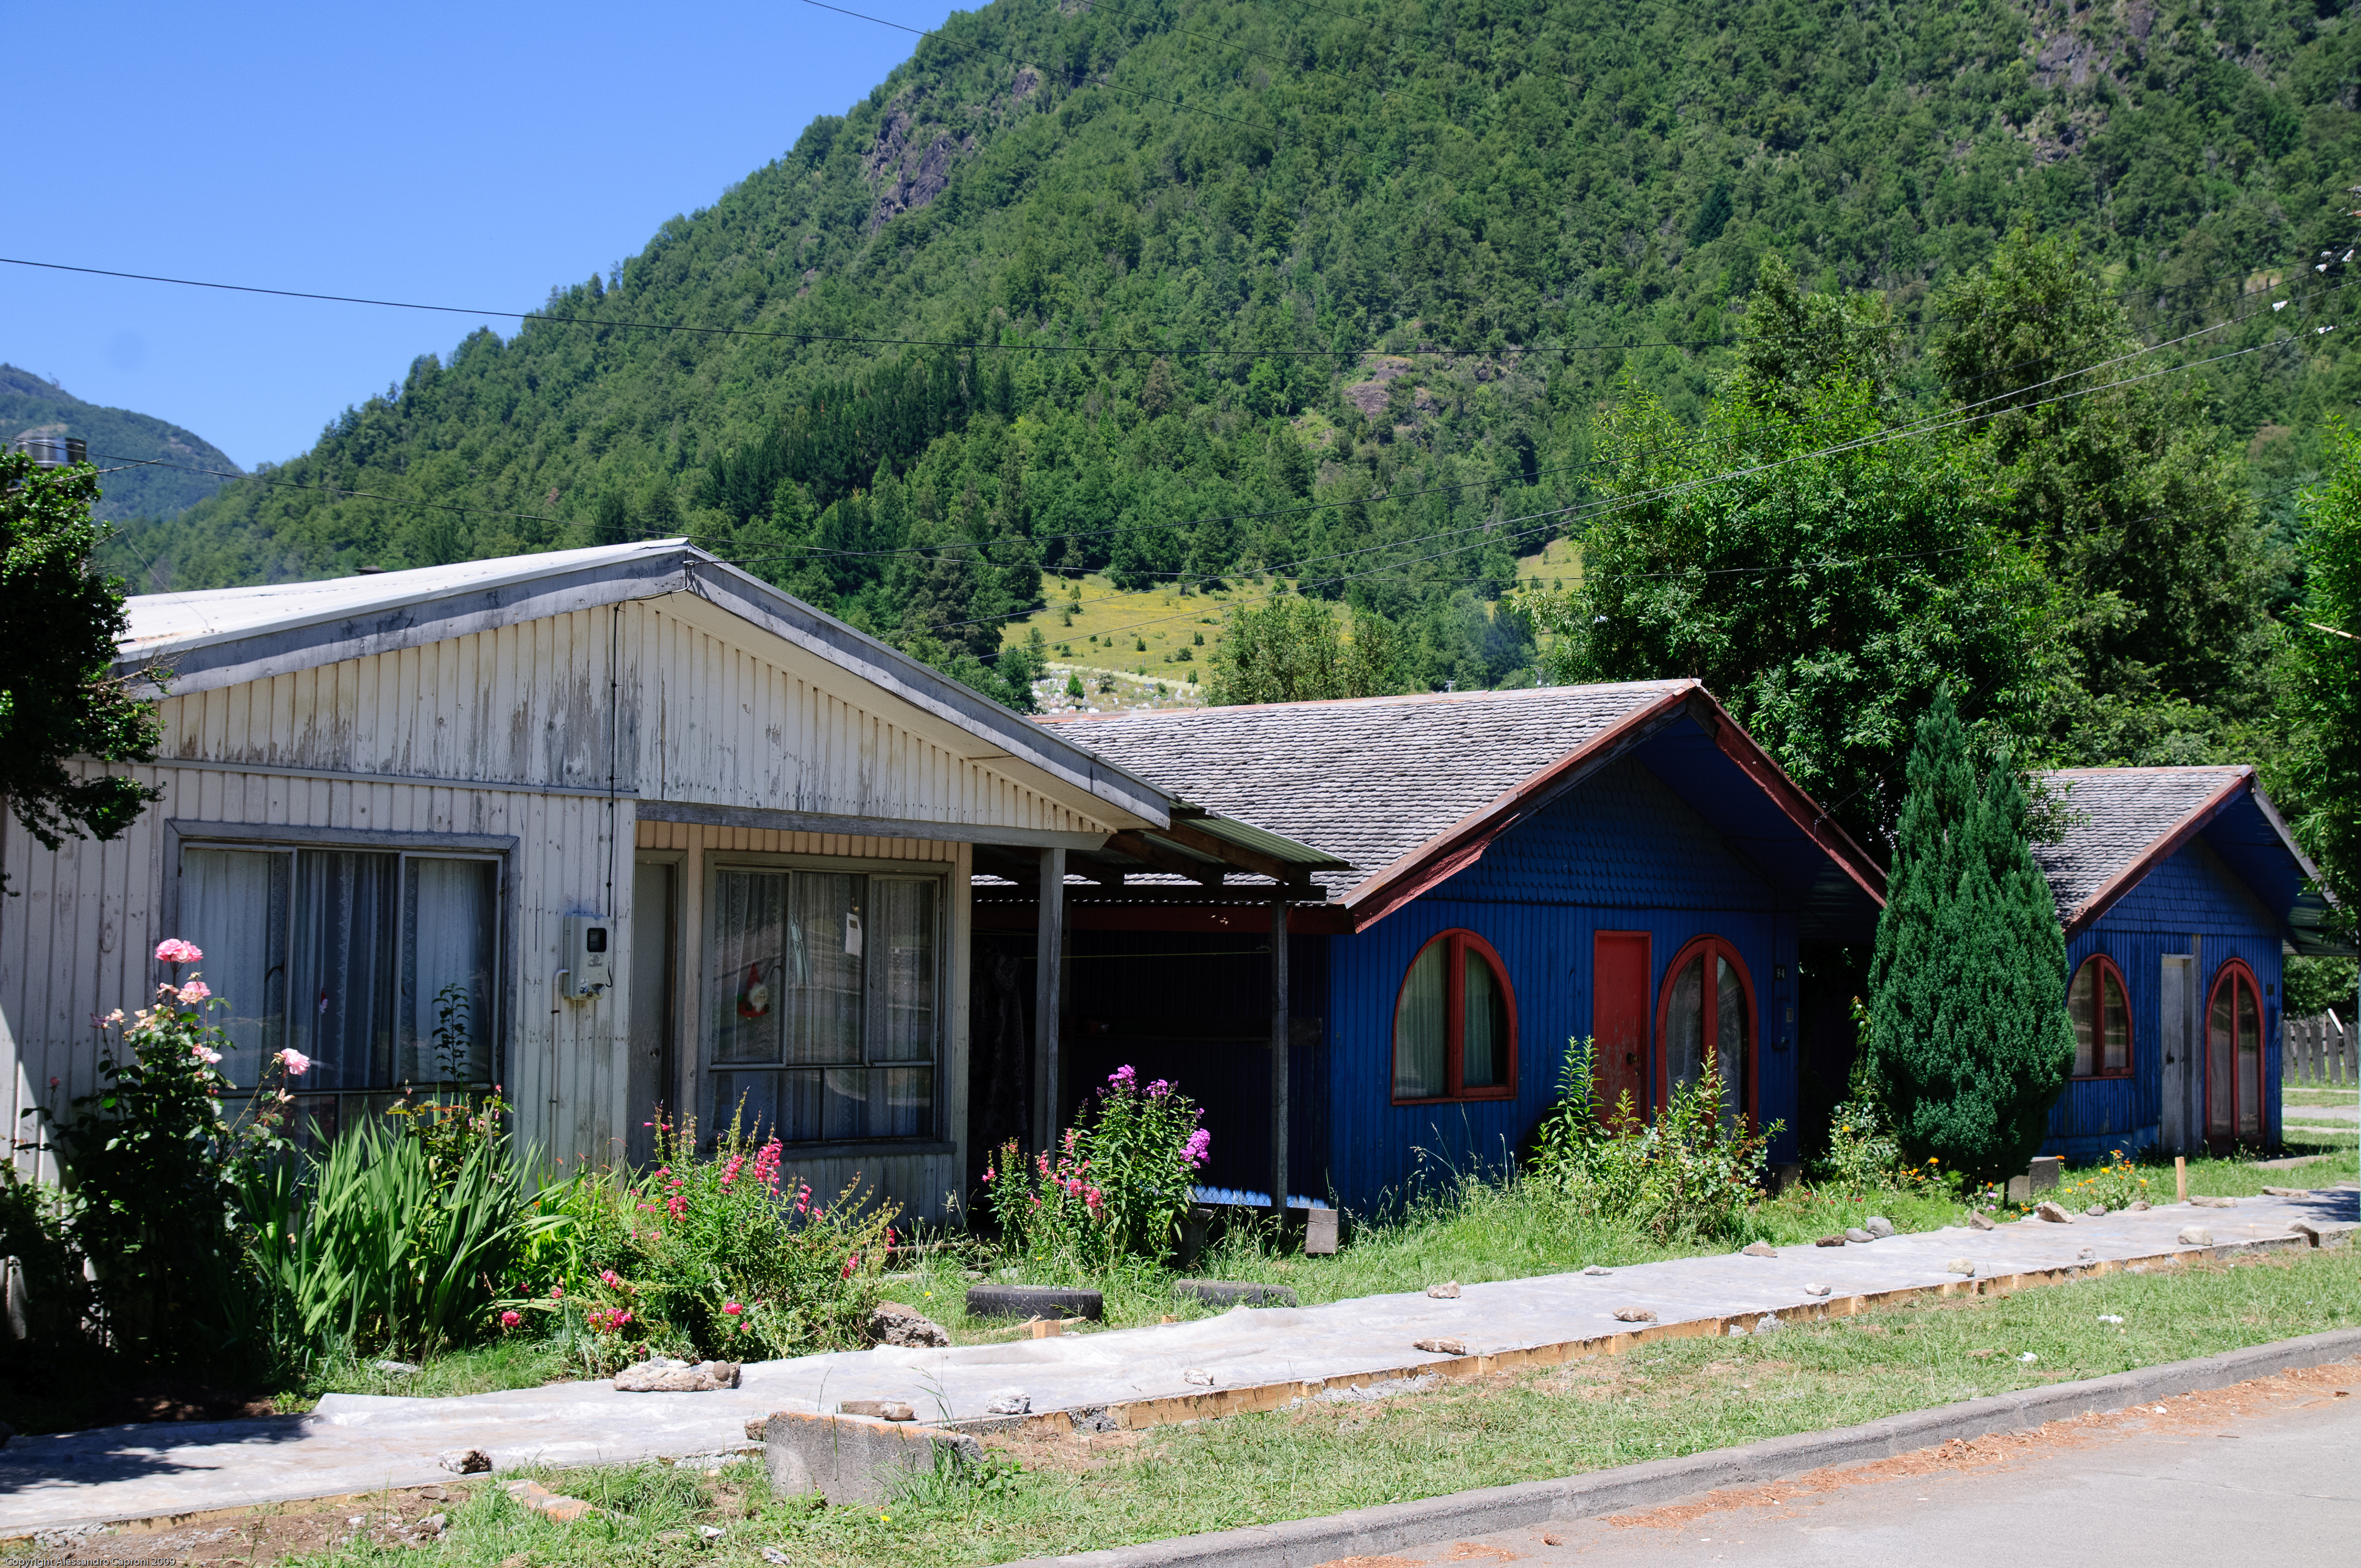
house, home, hut, village, shack, cottage, property, nikon, chile, estate, d300, real estate, rural area